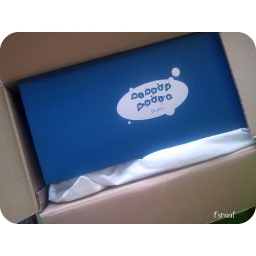
I opened up the &amp;quot;soom&amp;quot; box and there it is! Rhiella had packed my new little girl snuggly box in box